Twitchers' vocabulary

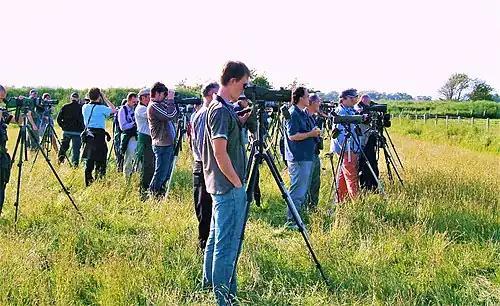
Twitchers watching a "mega"—Britain's fifth-ever white-tailed lapwing—and probably adding a "lifer" to their "list"; see text for explanation of italicised terms

Twitchers' vocabulary is the set of jargon words used by twitchers (committed birdwatchers who travel long distances to see a new species to add a species to their "life list", year list or other list). Some terms may be specific to regional birding communities, and not all are used due to dialectic and cultural differences.